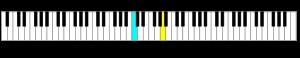
Le la 440 est une note de musique utilisée comme hauteur de référence. Cette note est le la situé au-dessus du do central. Sa fréquence est de 440 Hz. C'est la note donnée par les diapasons mécaniques usuels, en fourche et à un seul ton, les diapasons électroniques ou logiciels permettant de choisir la note ou la fréquence désirée.